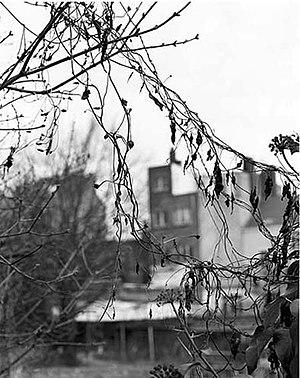
Daniel Desmedt - Carré Tillens
Daniel Desmedt est un psychiatre et photographe belge qui vit à Bruxelles.